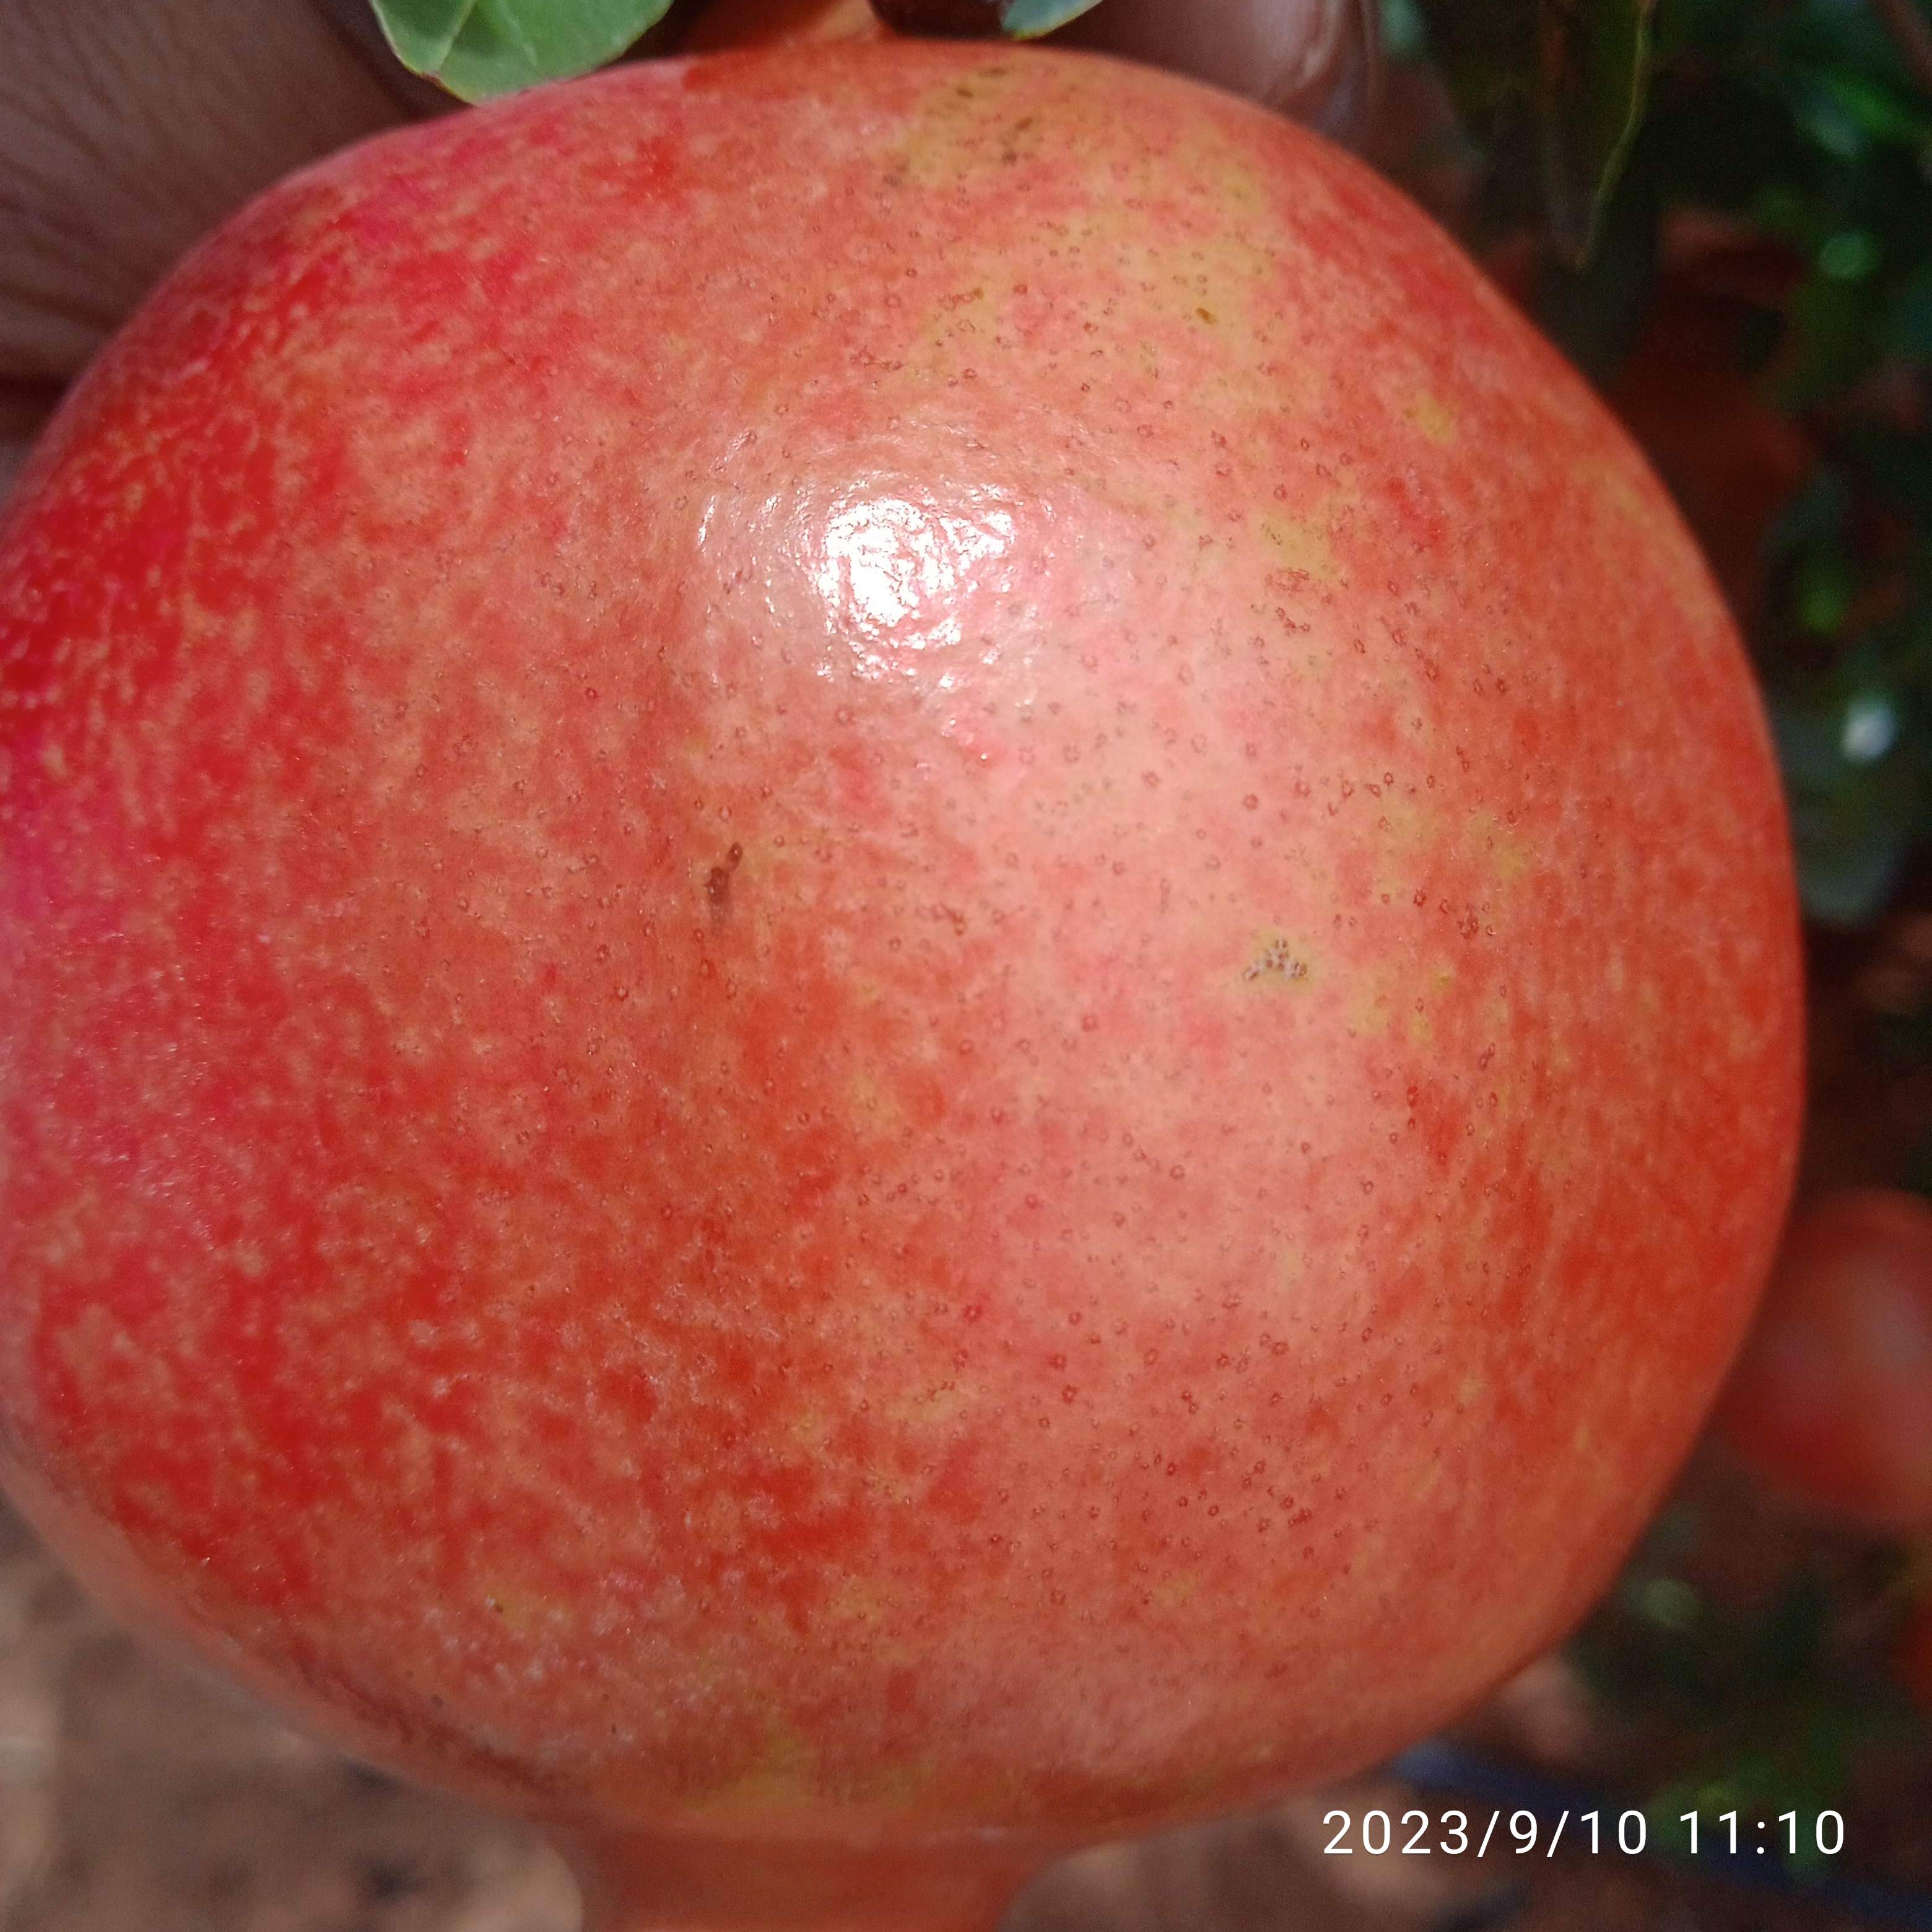
Label: Healthy